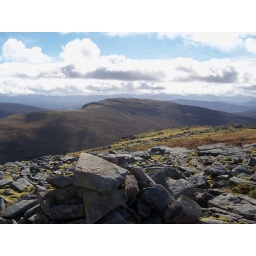
A remote hill. You can get here by taking the train to Corrour station and walking from there.